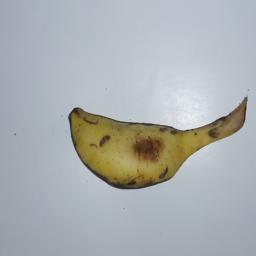
Banana variety: Champa Kola